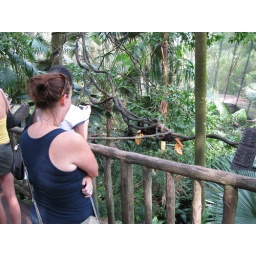
Me observing the fruit bats eating in the Fragile Forest